Yalobusha River

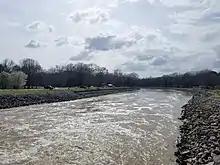
Yalobusha River outlet channel at Grenada Lake in Grenada County, Mississippi

The name "Yalobusha" comes from the Choctaw word "yalooboshi", meaning "little tadpole", from "yalooba", "tadpole", and "-ushi", "diminutive". The United States Board on Geographic Names settled on the river's name in 1892. According to the Geographic Names Information System, it has also been known as "Yallabusha" and as the "Yellowbushy River."